Surbiton Park

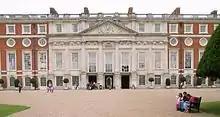
Hampton Court Palace - East Front by Steve Cadman.

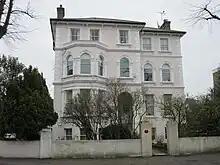
The last of eleven houses built in Palace Road by William Woods

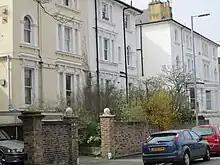
Houses on the south side of Uxbridge Road

This was the most prestigious of all the roads in the Woods development. It is very wide - there would be room to turn a horse-drawn carriage - and the aerial picture shows eleven mansions of similar design, well spaced and with large gardens. The road affords a view of the East Front of Hampton Court Palace and is directly in line with the Long Water.